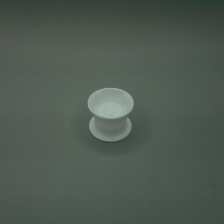
Color: white/transparent
Cap type: flip-top cap